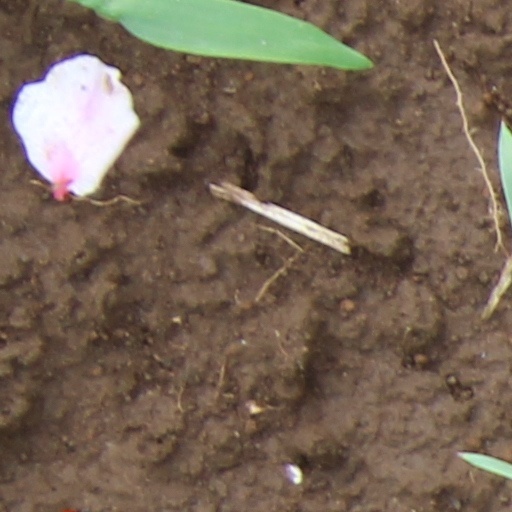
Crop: wheat